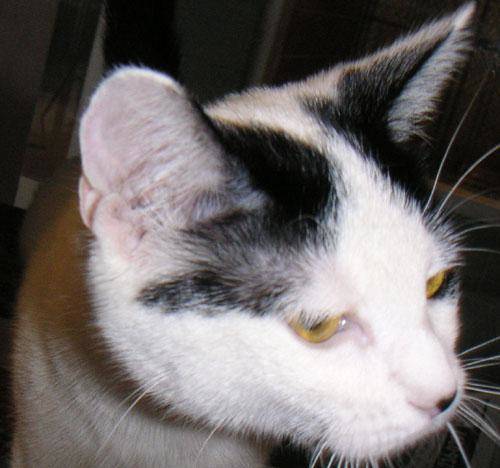
Label: cat